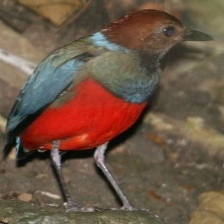
Species: RED BELLIED PITTA
Scientific name: PITTA ERYTHROGASTER